2001 Quebec protests

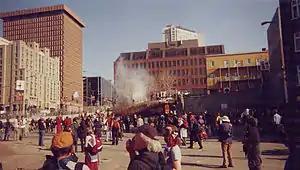
Tear gas thrown at protesters on 21 April 2001 near the security wall encircling the meeting site

The 2001 Quebec City FTAA Protests were a series of popular civil protests and riots against the 3rd Summit of the Americas, from April 20 to 22 in Quebec City, Canada. Mass protests were met with tear gas and concussion grenades were thrown by police, who claimed demonstrators were storming buildings. Protests ceased on 22 April.